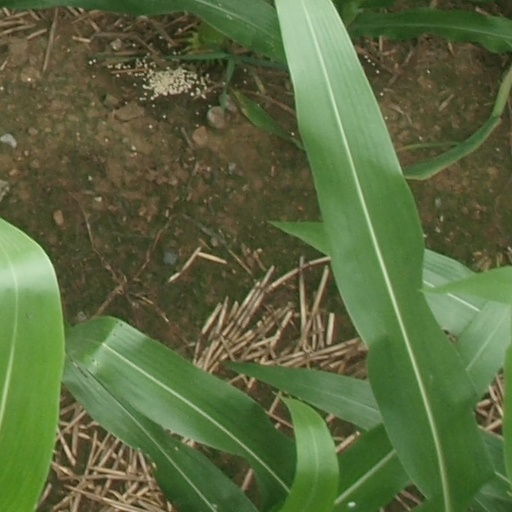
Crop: maize; corn